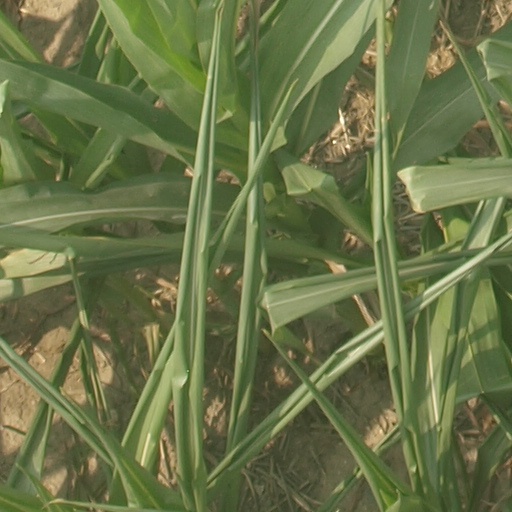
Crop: maize; corn